Hoppstädten-Weiersbach

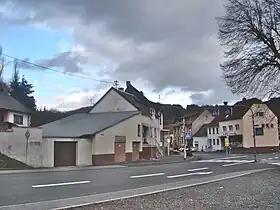
Hoppstadten seen from the train stop

Hoppstädten-Weiersbach lies on the Autobahn A 62 (Kaiserslautern–Trier) near the Birkenfeld interchange (indeed, nearer than Birkenfeld itself), and also on the Nahe Valley Railway (Bingen–Saarbrücken), which here runs concurrently with the important Saarbrücken-Mainz link. There is a regional railway station in the municipality, Neubrücke (Nahe) station, and a further halt called Hoppstädten-Weiersbach in Hoppstädten.